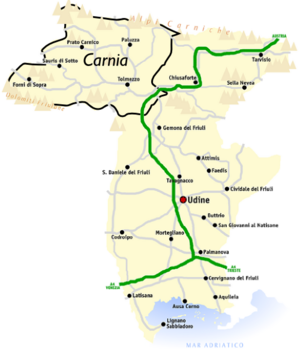
Carte situant la Carnia au sein de la province d'Udine, en Italie.
La Carnie est une région historico-géographique dans le Nord-Ouest du Frioul dont les communes, parties de la région autonome de Frioul-Vénétie Julienne, dépendent toutes administrativement de l'ancienne province d'Udine. On y parle couramment le dialecte carnique de la langue minoritaire reconnue, le frioulan.